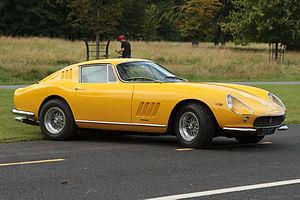
Les Ferrari 275 sont une série de voitures de Grand Tourisme et de course du constructeur italien Ferrari. Produites de 1964 à 1968, les Ferrari 275 remplacent les mythiques Ferrari 250, dont elles reprennent le moteur V12 dit "Colombo". Près de 970 exemplaires furent produits jusqu'au remplacement par la Ferrari 365.